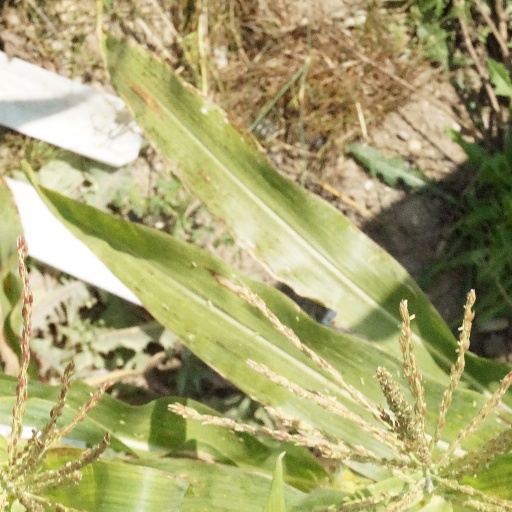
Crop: maize; corn